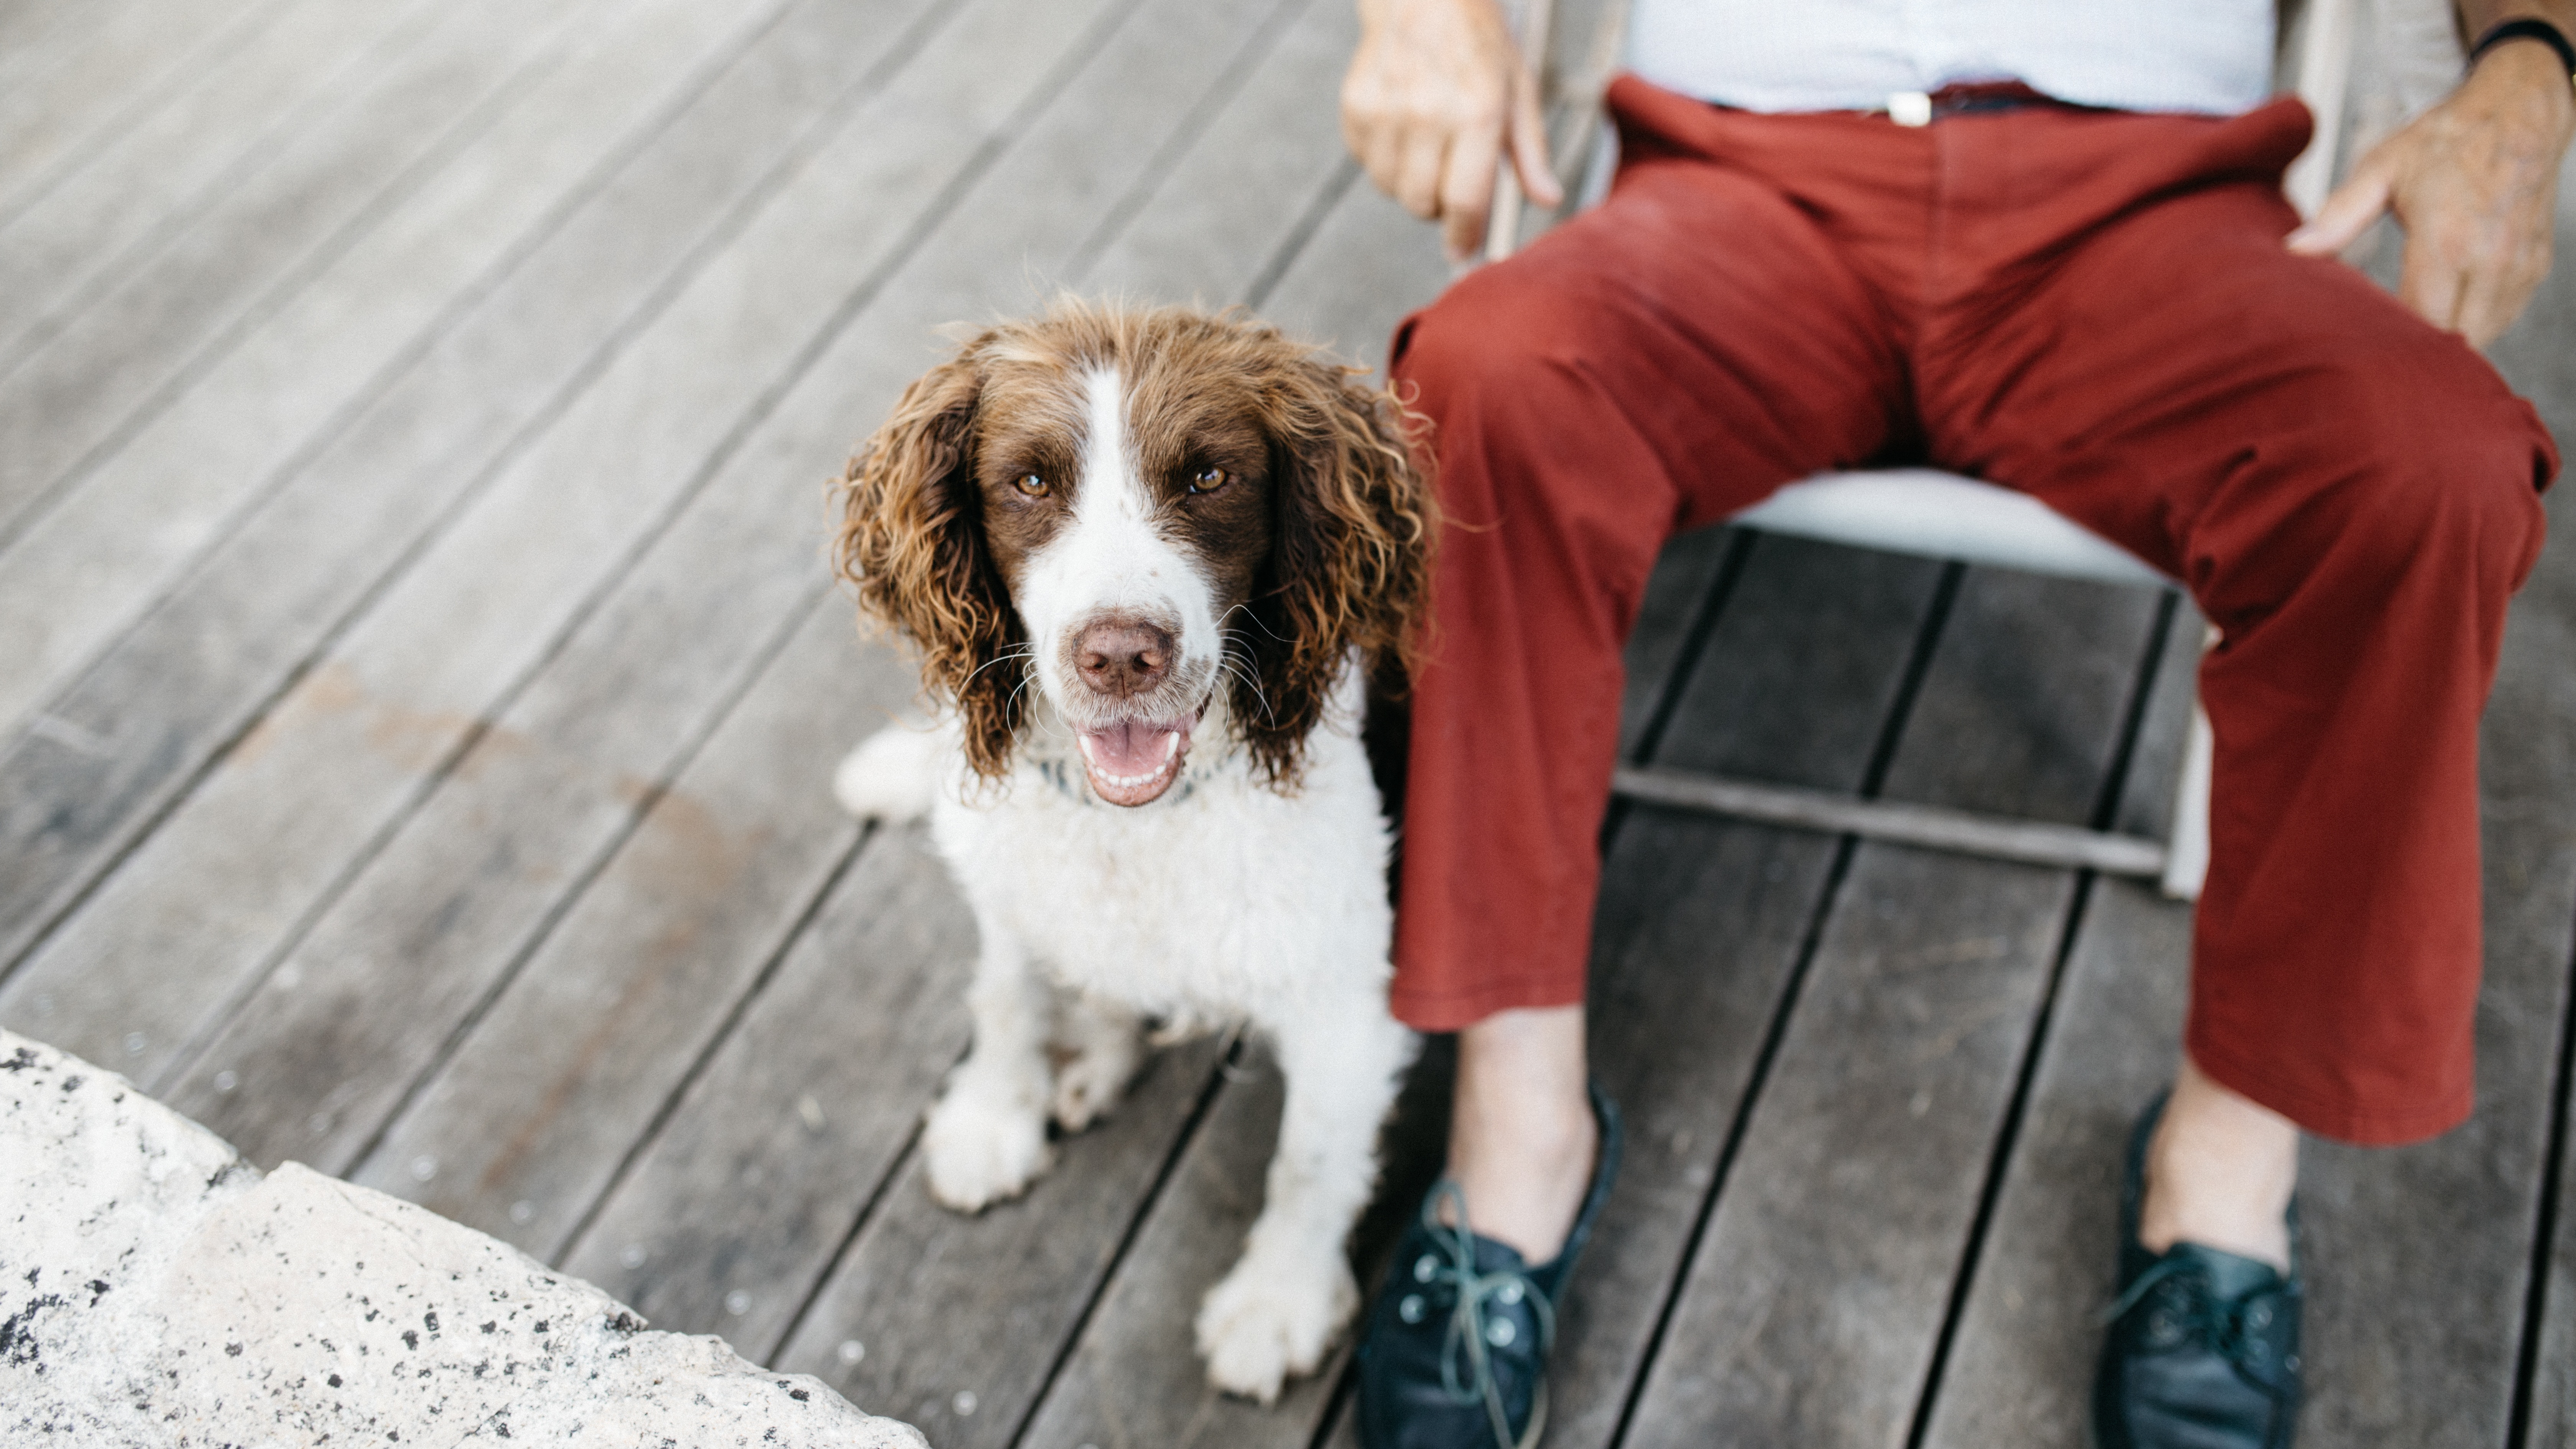
puppy, dog, spaniel, snout, dog breed, dog like mammal, dog breed group, dog crossbreeds, english springer spaniel, drentse patrijshond, companion dog, sporting group